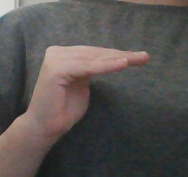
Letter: haa